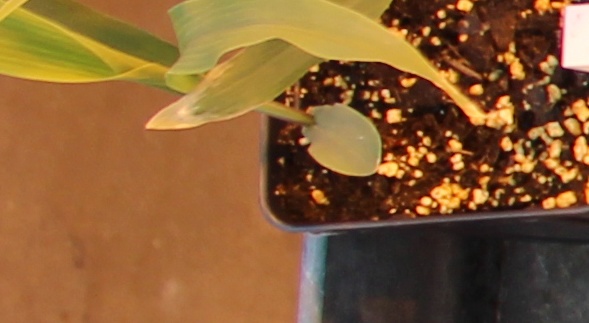
Label: Corn